History of Knoxville, Tennessee

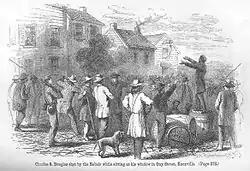
Engraving in Brownlow's "Sketches", showing Confederate recruits shooting at Union supporter Charles Douglas during a Gay Street rally in April 1861

The election of Abraham Lincoln in 1860 drastically intensified the secession debate in Knoxville, and the city's leaders met on November 26 to discuss the issue. Those who favored secession, such as J.G.M. Ramsey, believed it was the only way to ensure the rights of Southerners. Those who rejected secession, such as Maynard and Temple, believed that East Tennesseans, most of whom were yeoman farmers, would be rendered subservient to a government dominated by Southern planters.